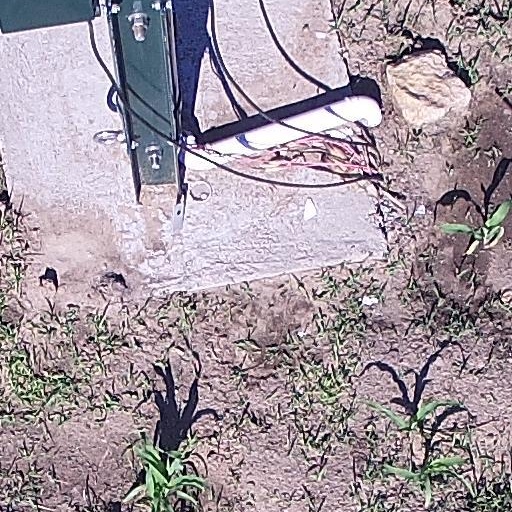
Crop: maize; corn